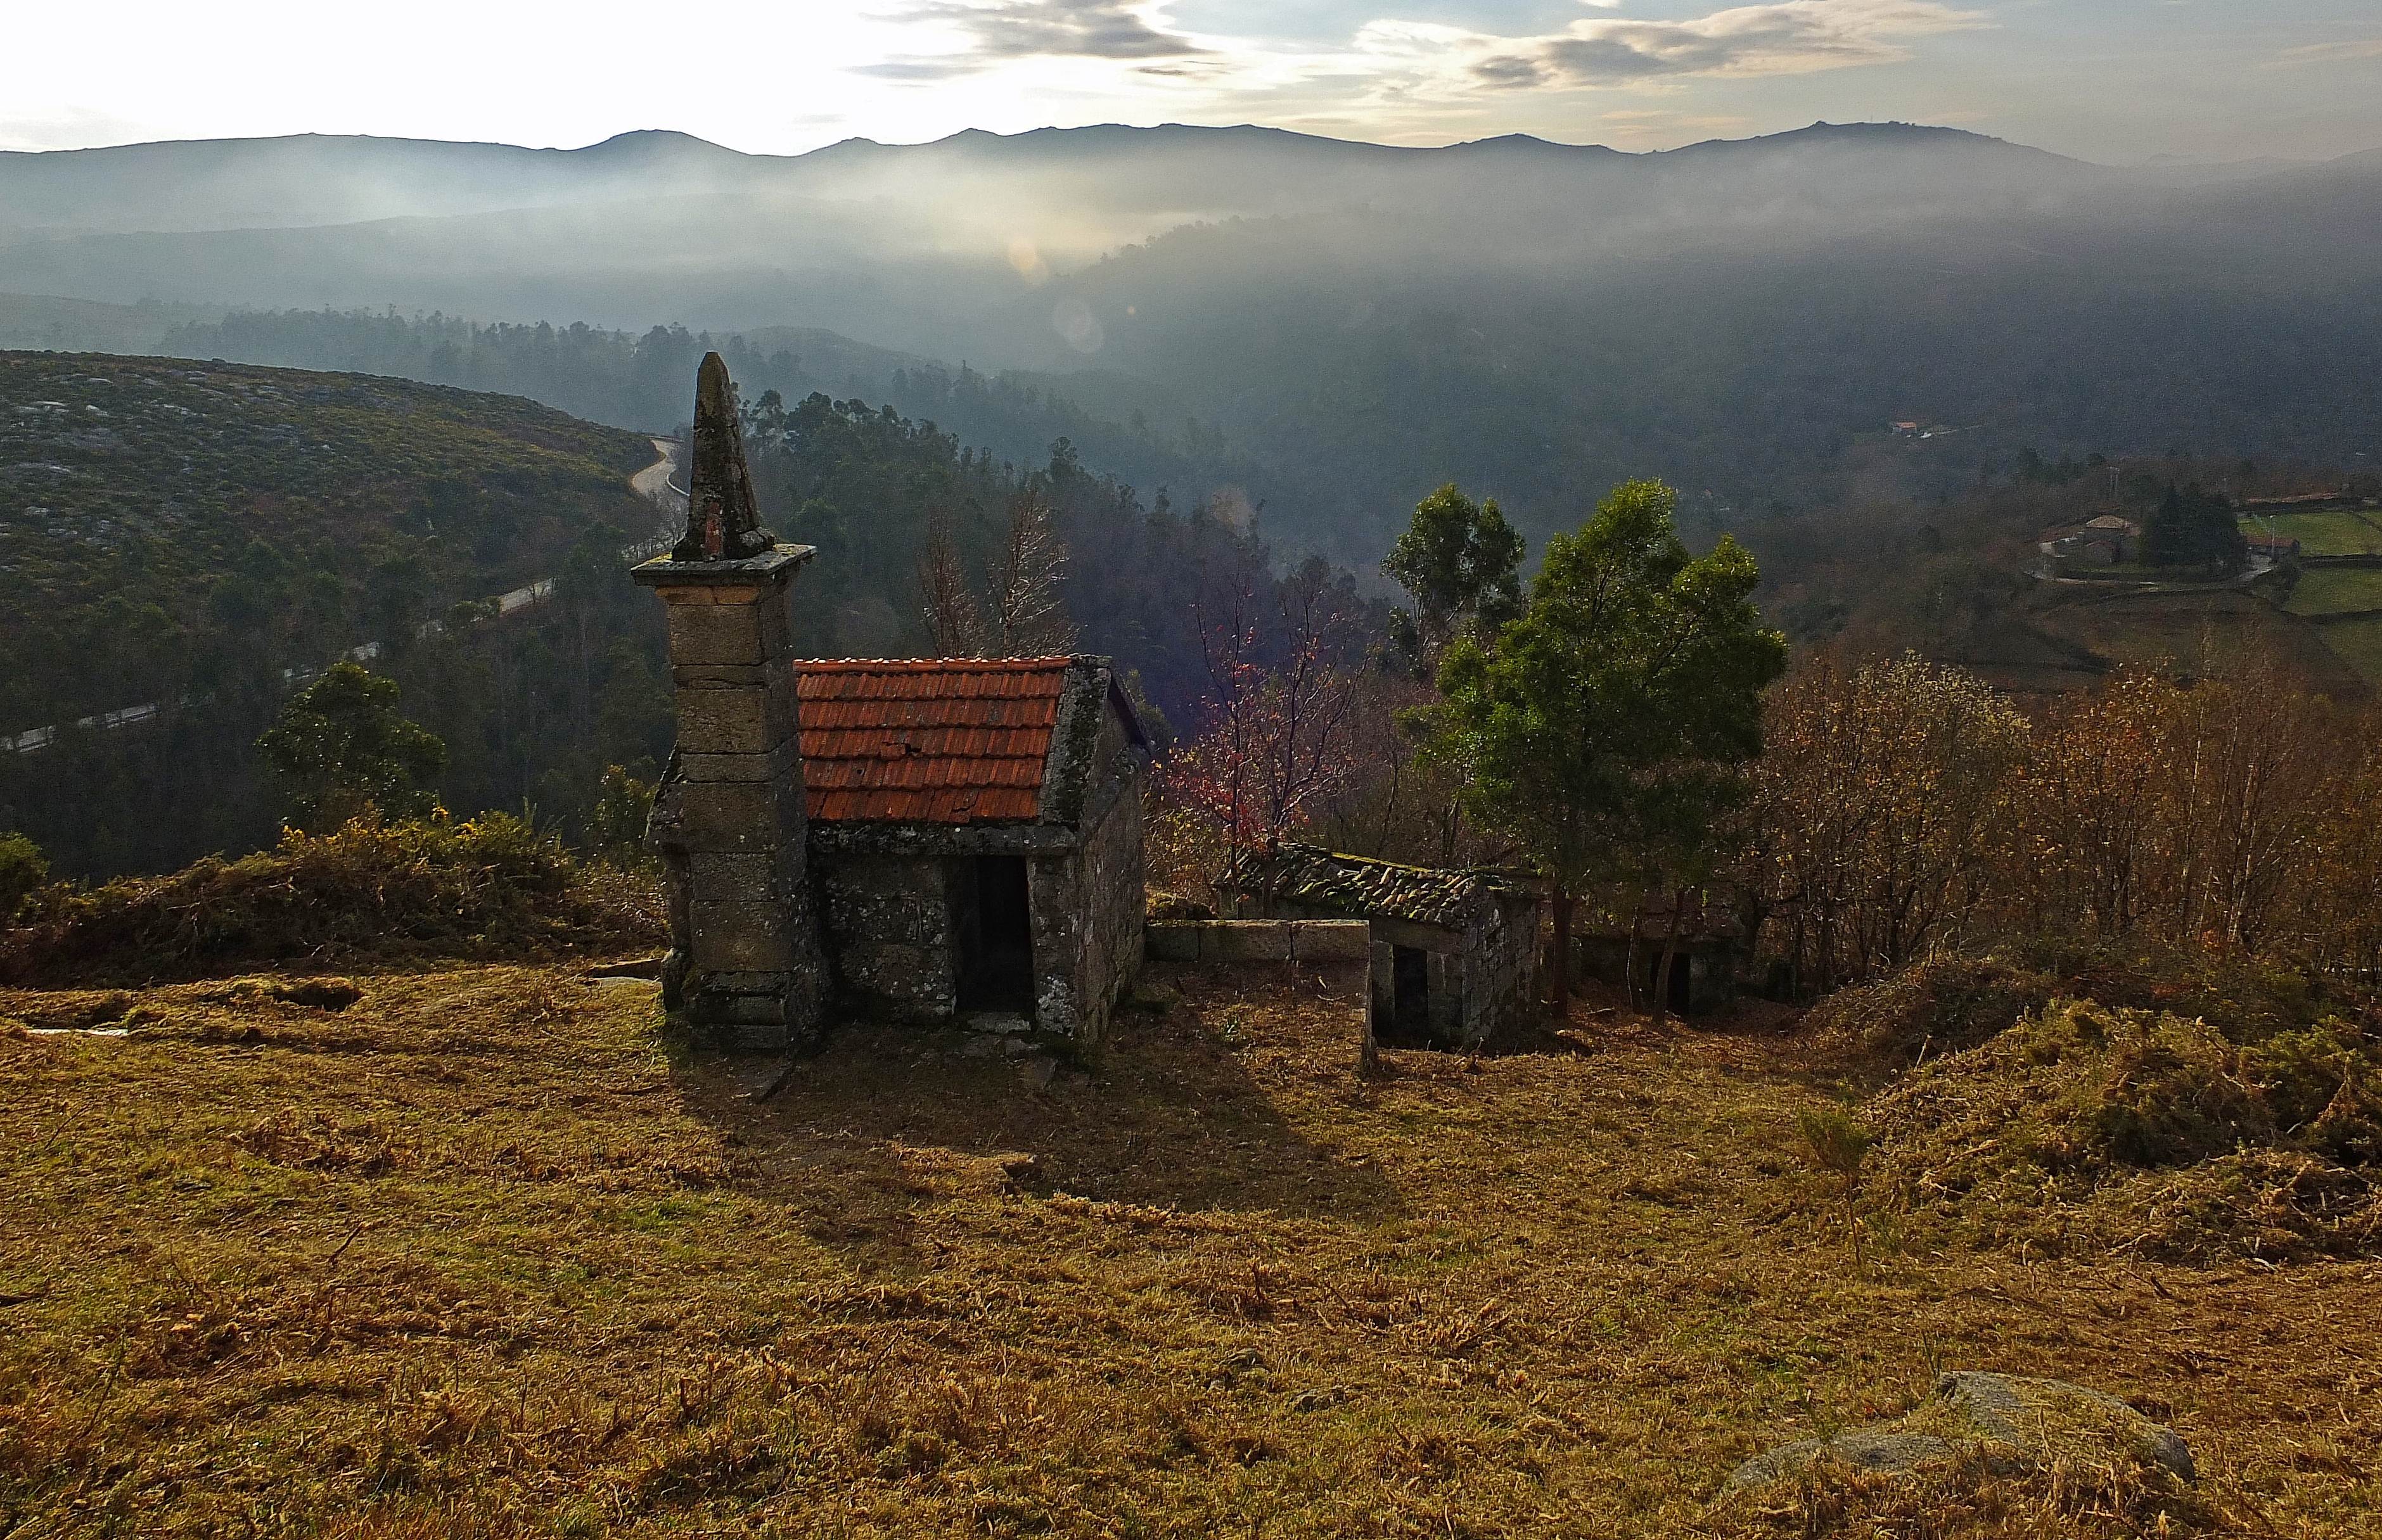
landscape, forest, wilderness, mountain, morning, hill, valley, mountain range, autumn, highland, ridge, spain, alps, plateau, galicia, paisajes, espana, screenshot, ggl1, gaby1, molinosdeagua, fujifilmxs1, rural area, geographical feature, atmospheric phenomenon, mountainous landforms